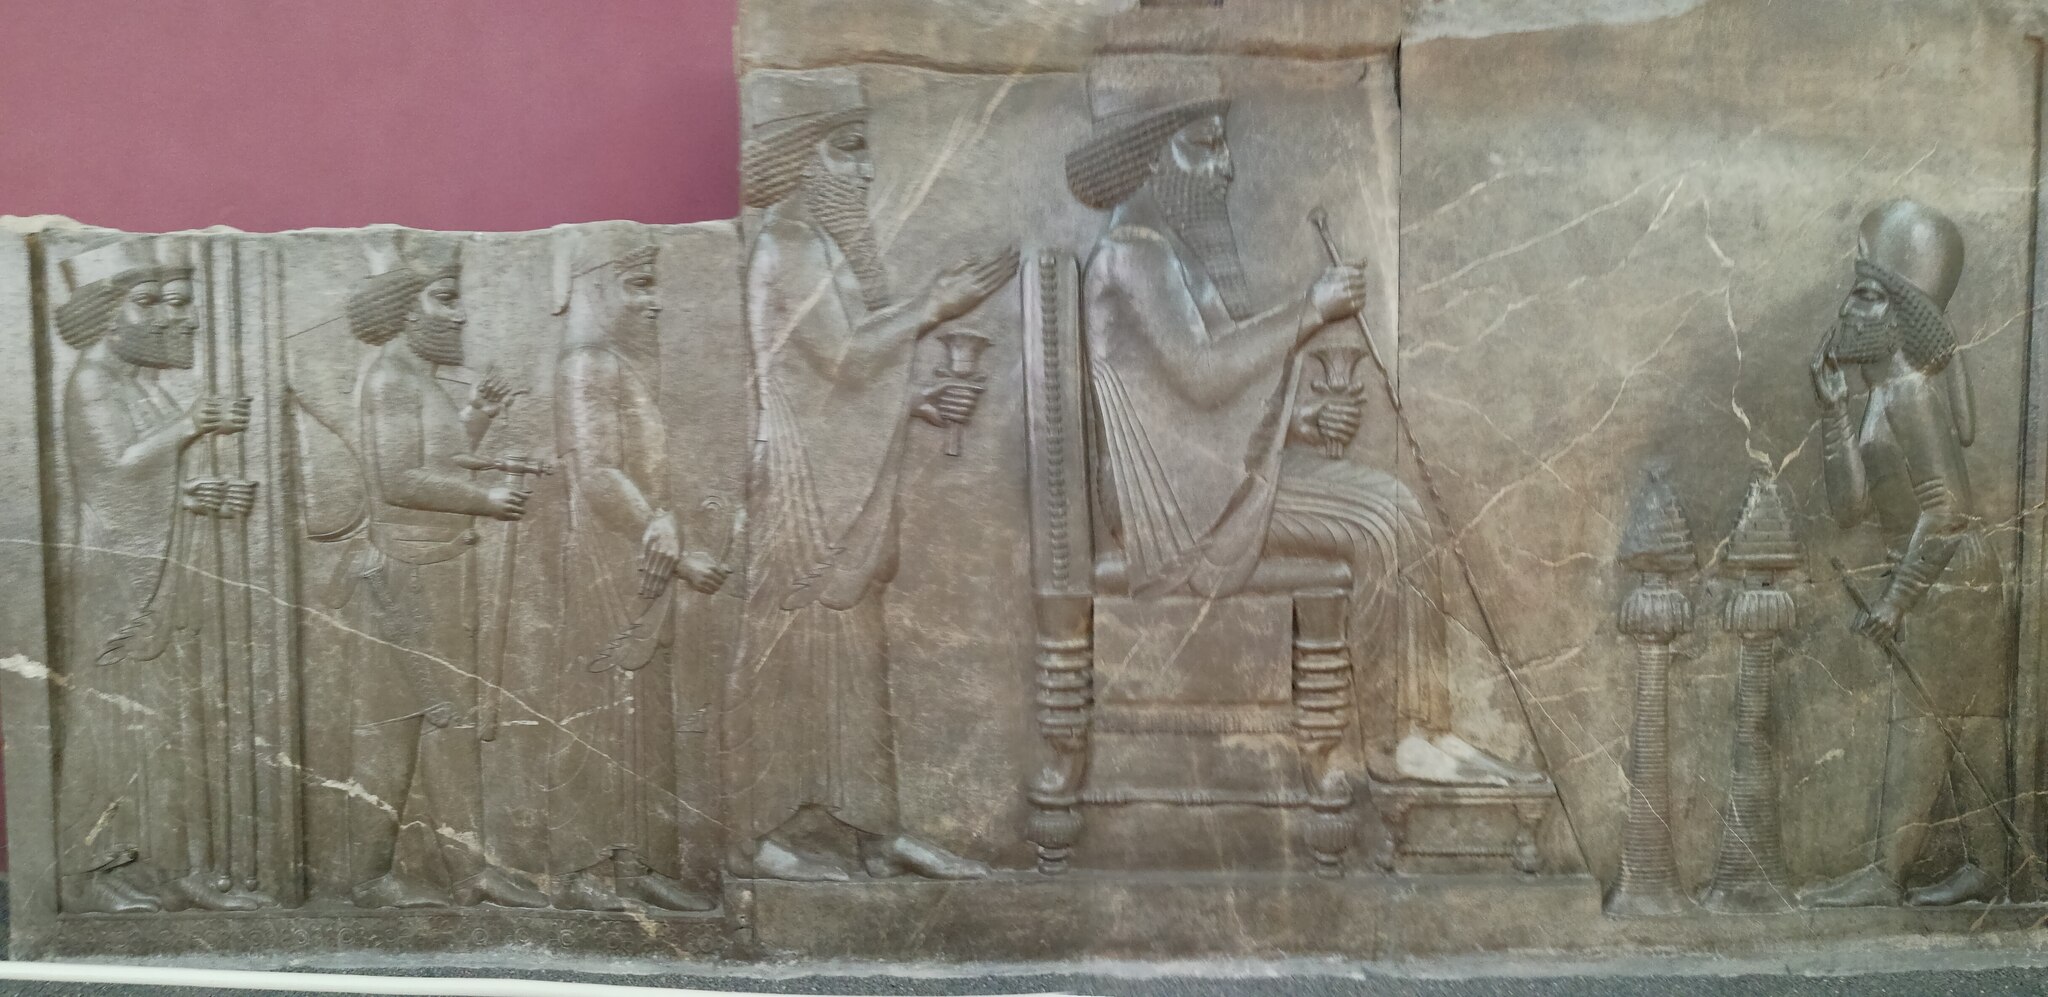
Title: Darius-The-Great-or-Xerxes-I-The-Great-of-Persia-With-Crown-Prince-(Behind-Him)-and-Median-Commander-Simin-Ancient-Iran-Muesem-Full
Description: داریوش یا خشایار شاه بر تخت پادشاهی ولیعهد پشت سر پادشاه٬ فرمانده مادی در مقابل پادشاه در حال ادای احترام نگهبانان پشت سر پادشاه و ولیعهد
Date: 2018-05-11 15:23:13
Categories: Self-published work, Audience scene of Darius (or Xerxes I), Reliefs from Persepolis